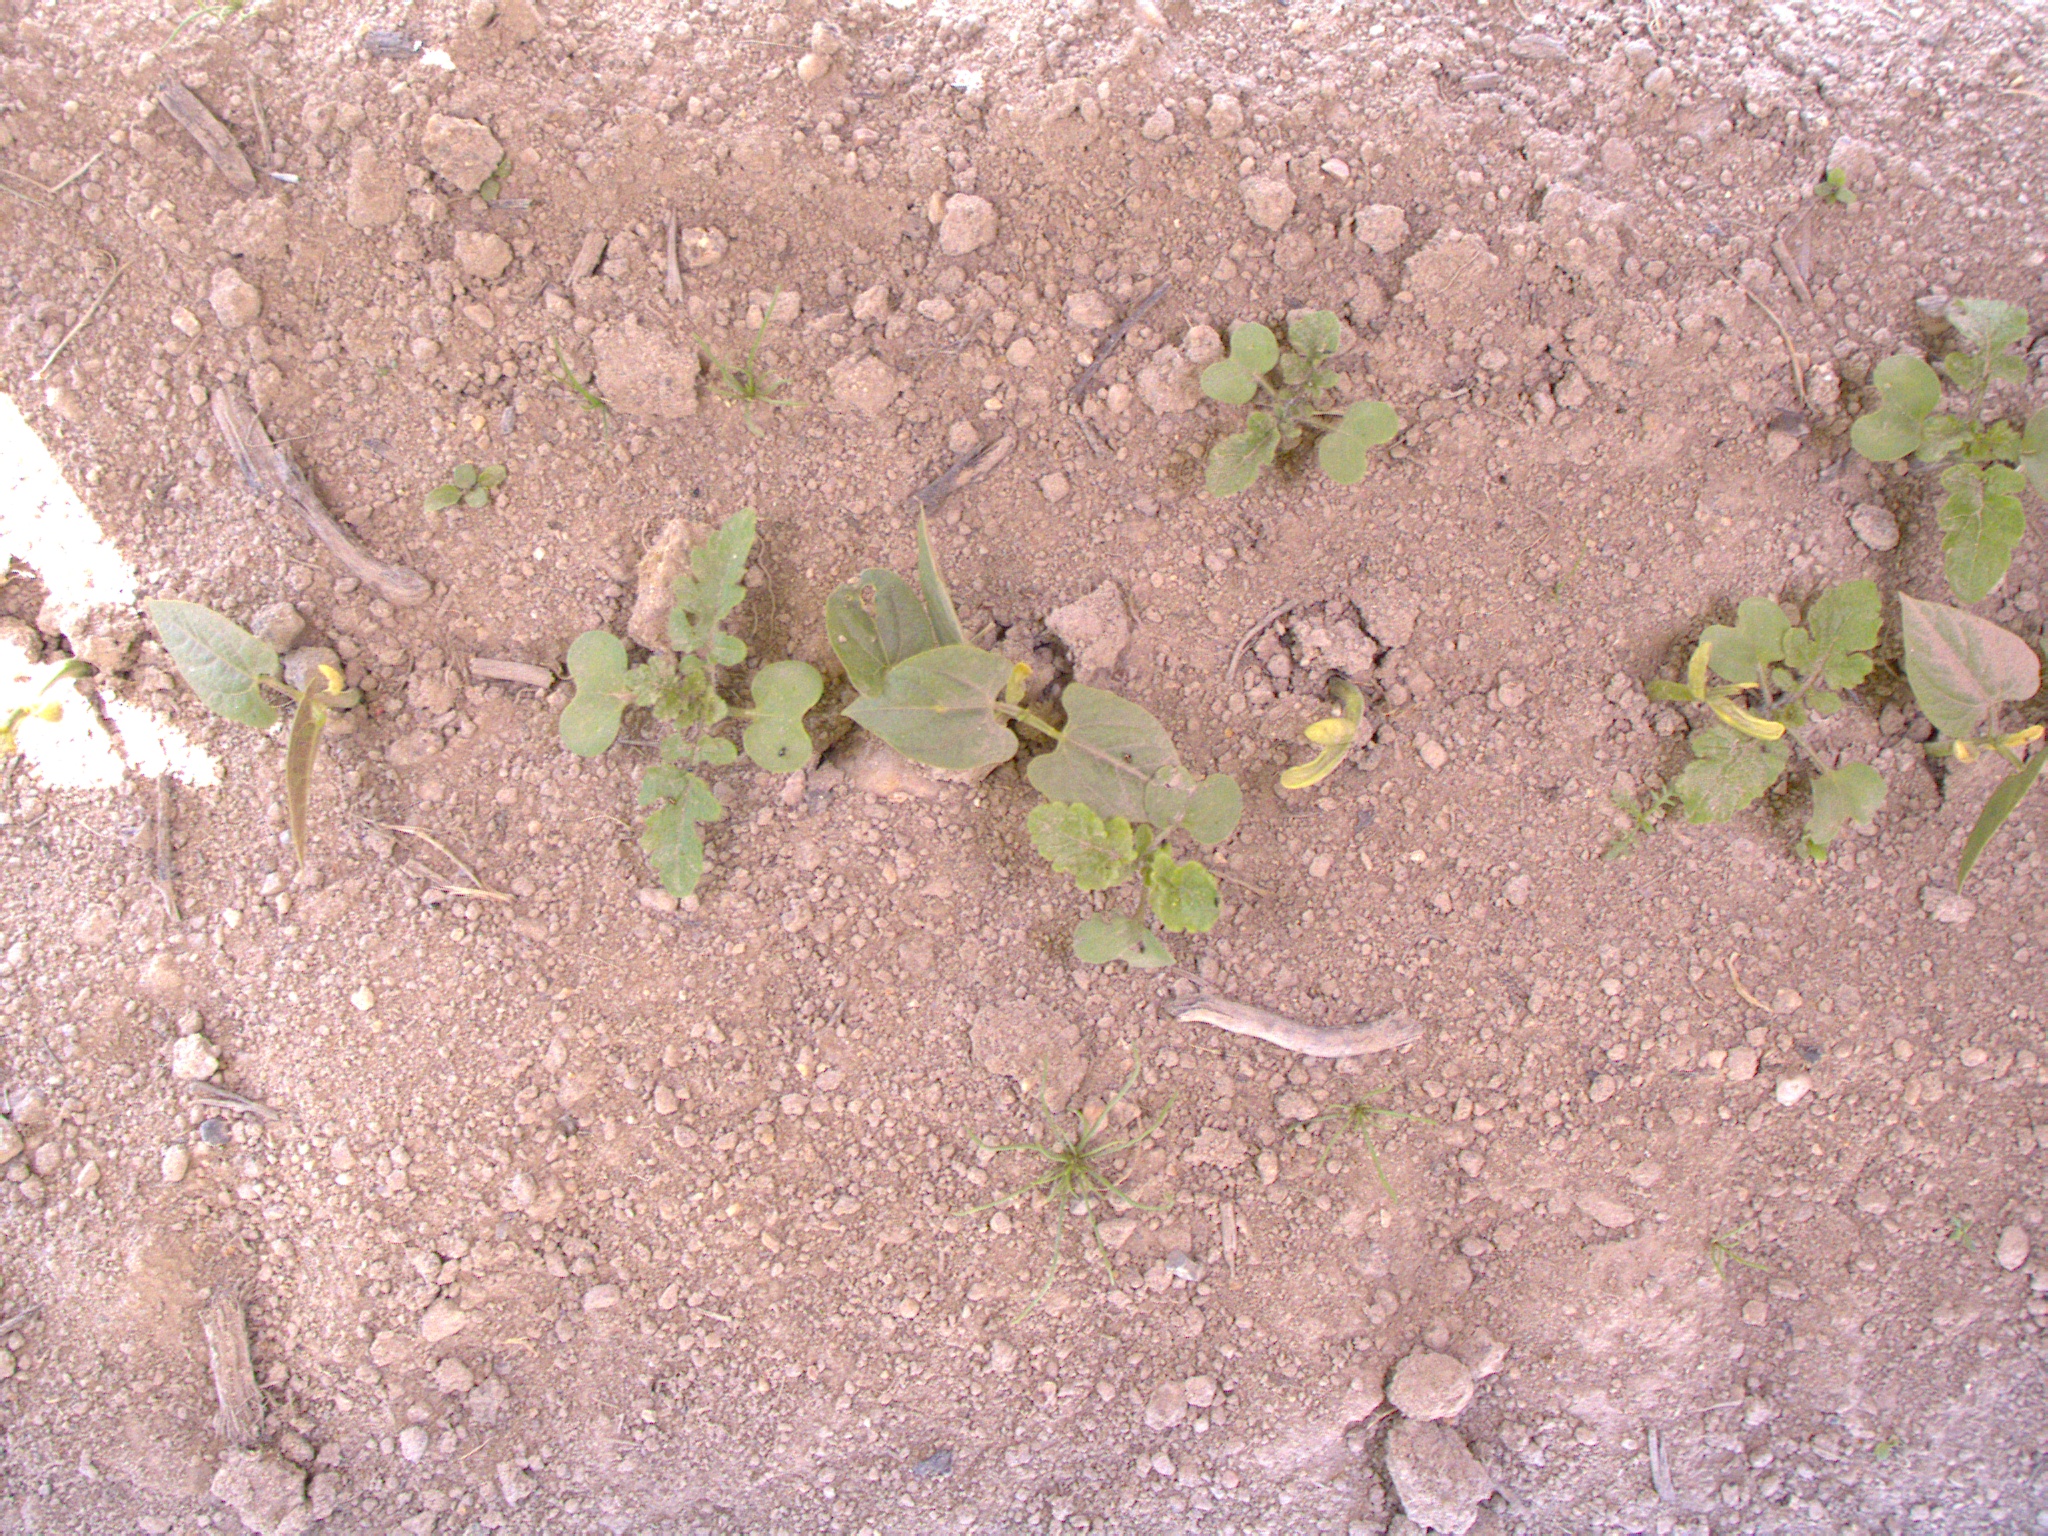
Crop: bean
Objects: bean, bean, bean, bean, bean, stem_bean, stem_bean, stem_bean, stem_bean, stem_bean